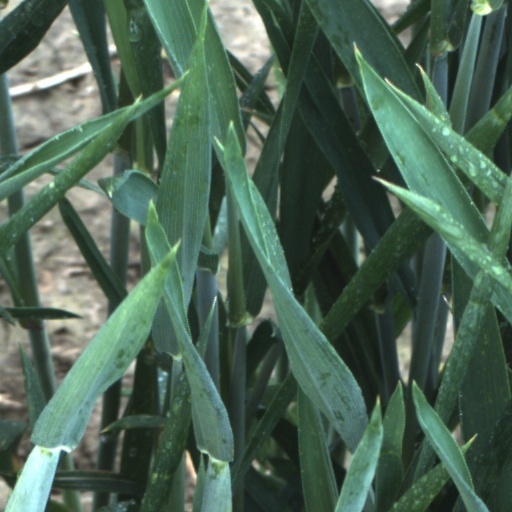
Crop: wheat